Tropical Storm Fay tornado outbreak

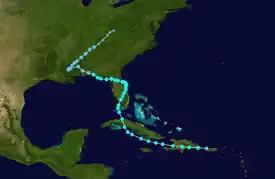
Track of Tropical Storm Fay

On August 6, 2008, a tropical wave emerged over the Atlantic Ocean off the west coast of Africa. Tracking westward, the system gradually organized into a tropical depression on August 15 just west of Puerto Rico. After making landfall in the Dominican Republic, the depression intensified into Tropical Storm Fay. Turning west-northwestward, the system crossed Haiti and Cuba while gradually intensifying. The system emerged over the Florida Straits on August 18 and struck Key West before turning northeastward and striking the southern Florida Peninsula. Despite moving onshore, the system continued to organize, developing an eye and attaining peak winds just below hurricane-force.